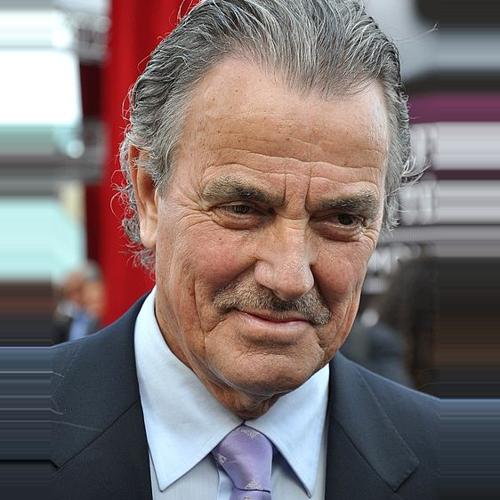
Age: 71